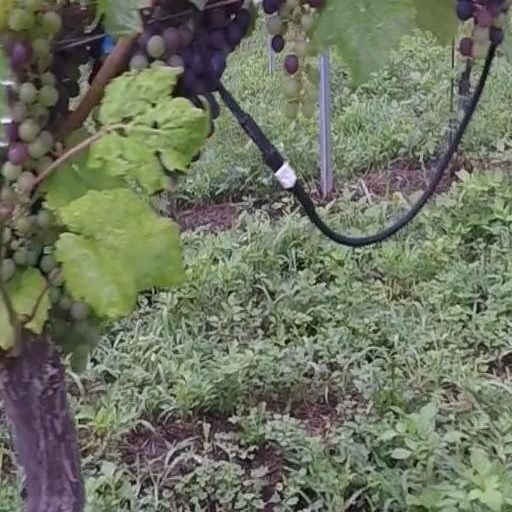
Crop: grape